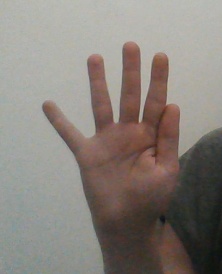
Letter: sheen